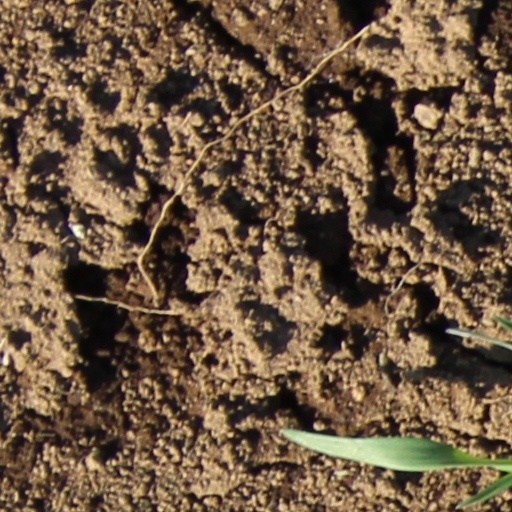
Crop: wheat